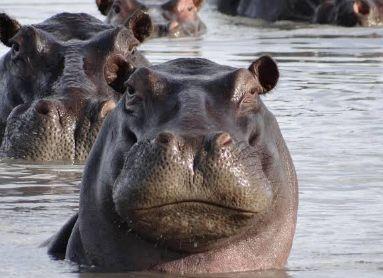
Wanyama waishio baharini na nchi kavu, waitwao viboko, wakiwa kwenye maji wakiendelea na maisha yao ya kuwinda, kula na kujamiana.